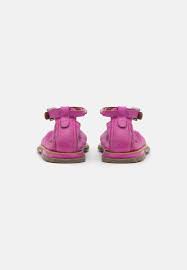
Label: Ballet Flat